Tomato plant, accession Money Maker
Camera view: vertical (180 deg); turntable rotation: 210 degrees
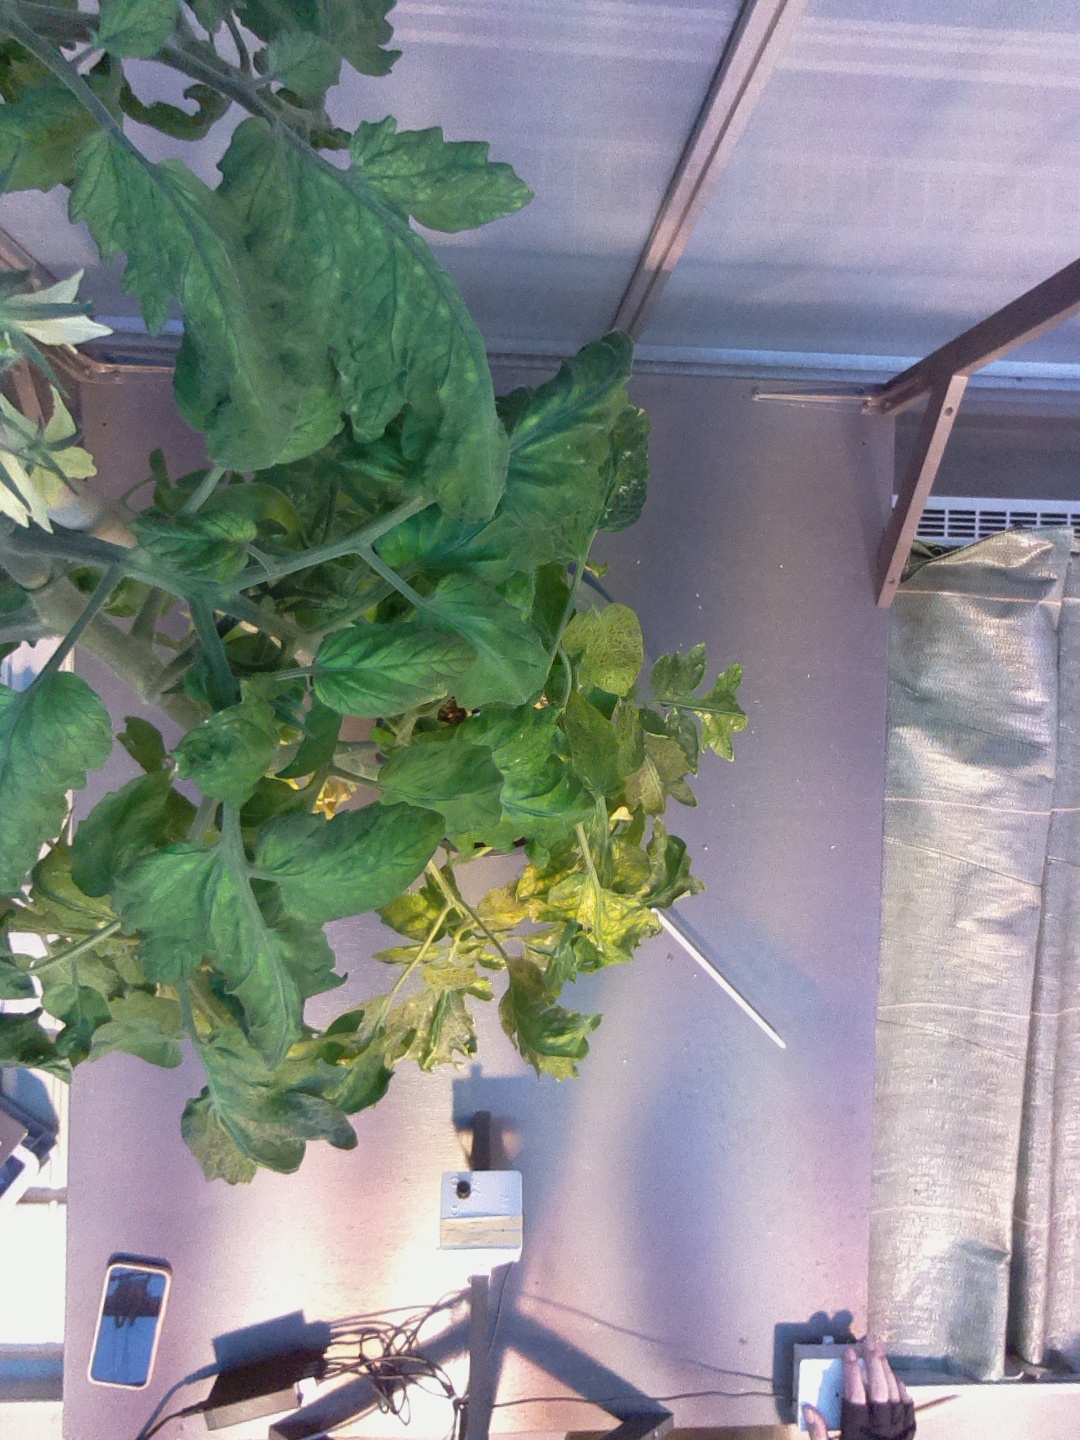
BBCH growth stage 71: 10%-20% of final fruit size